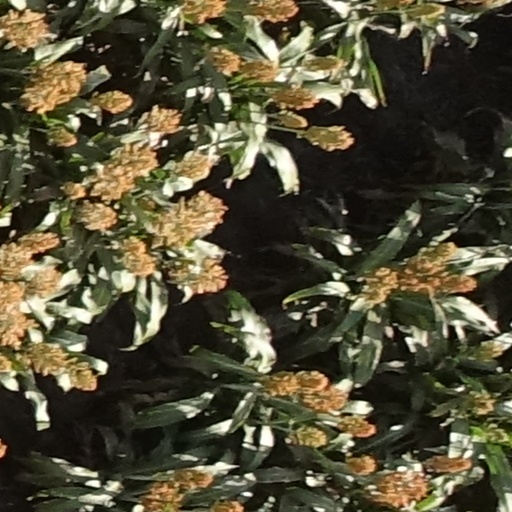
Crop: sorghum